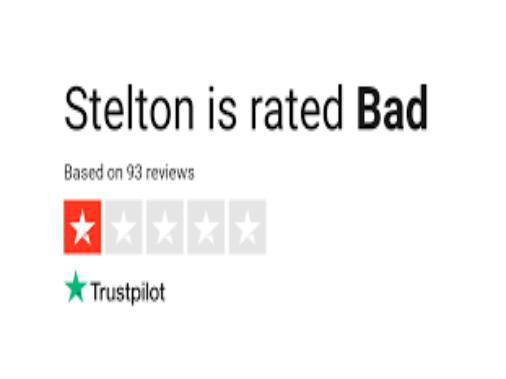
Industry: Necessities